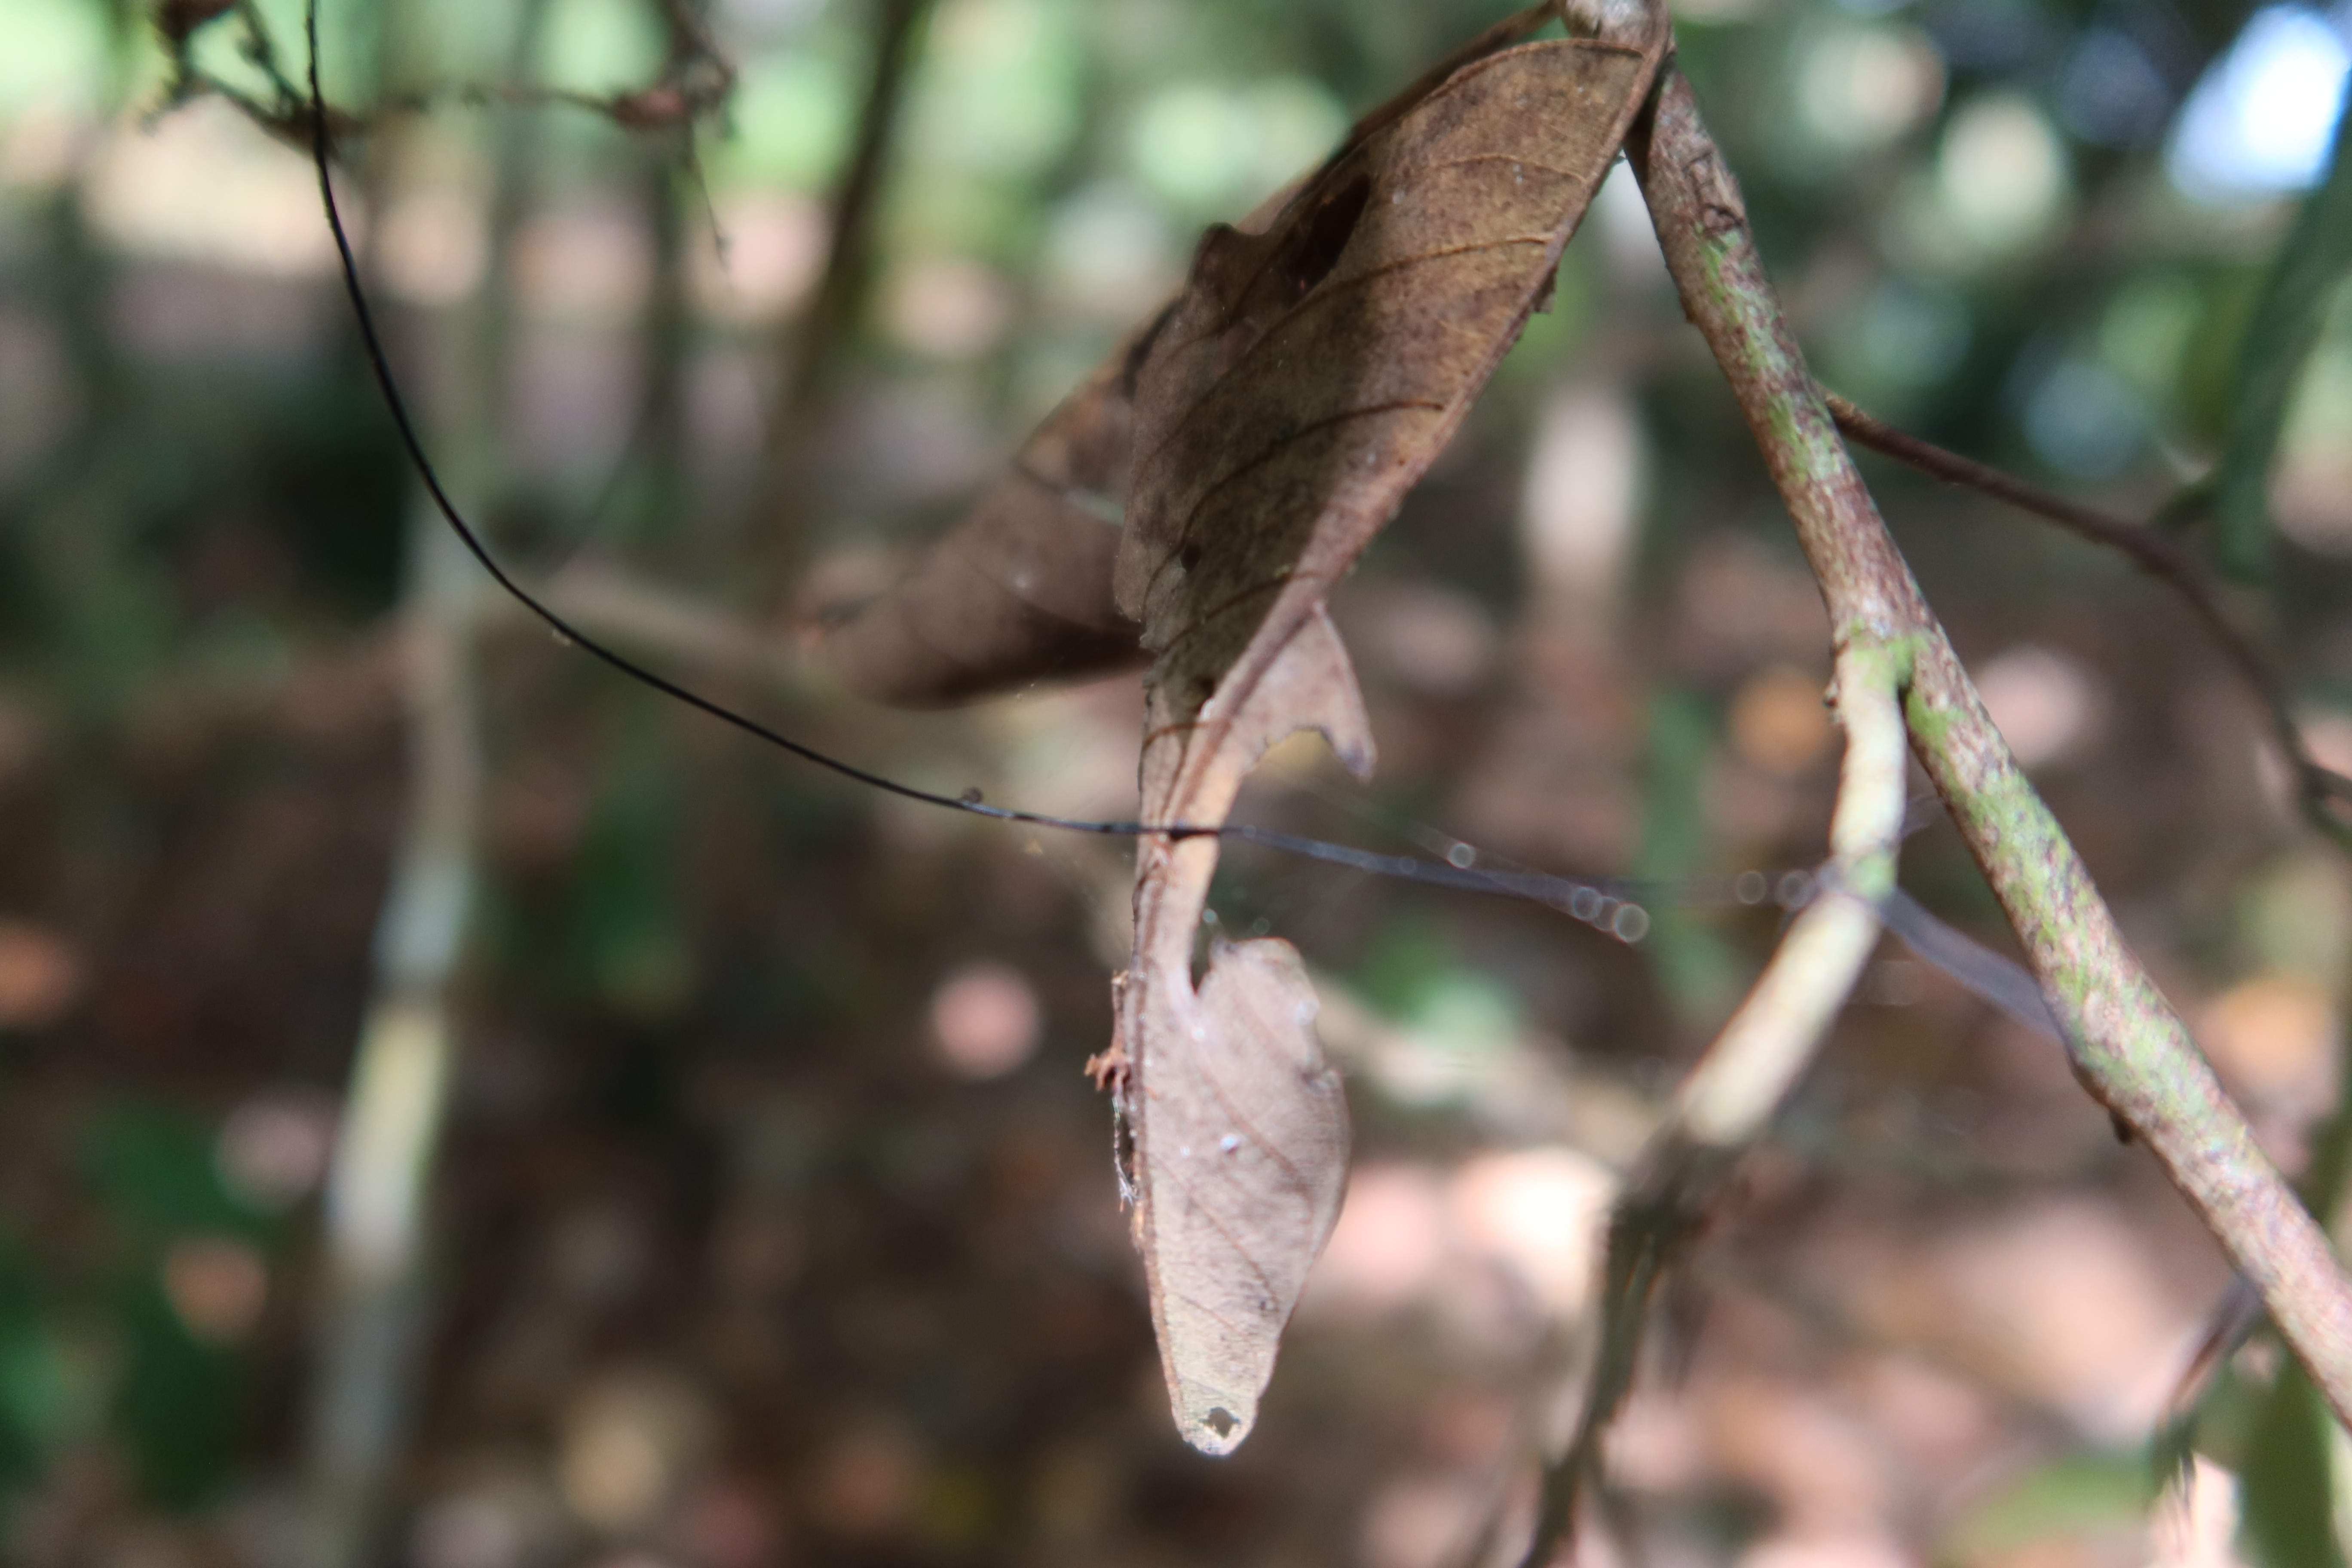
Label: Spiders